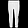
Label: Trouser